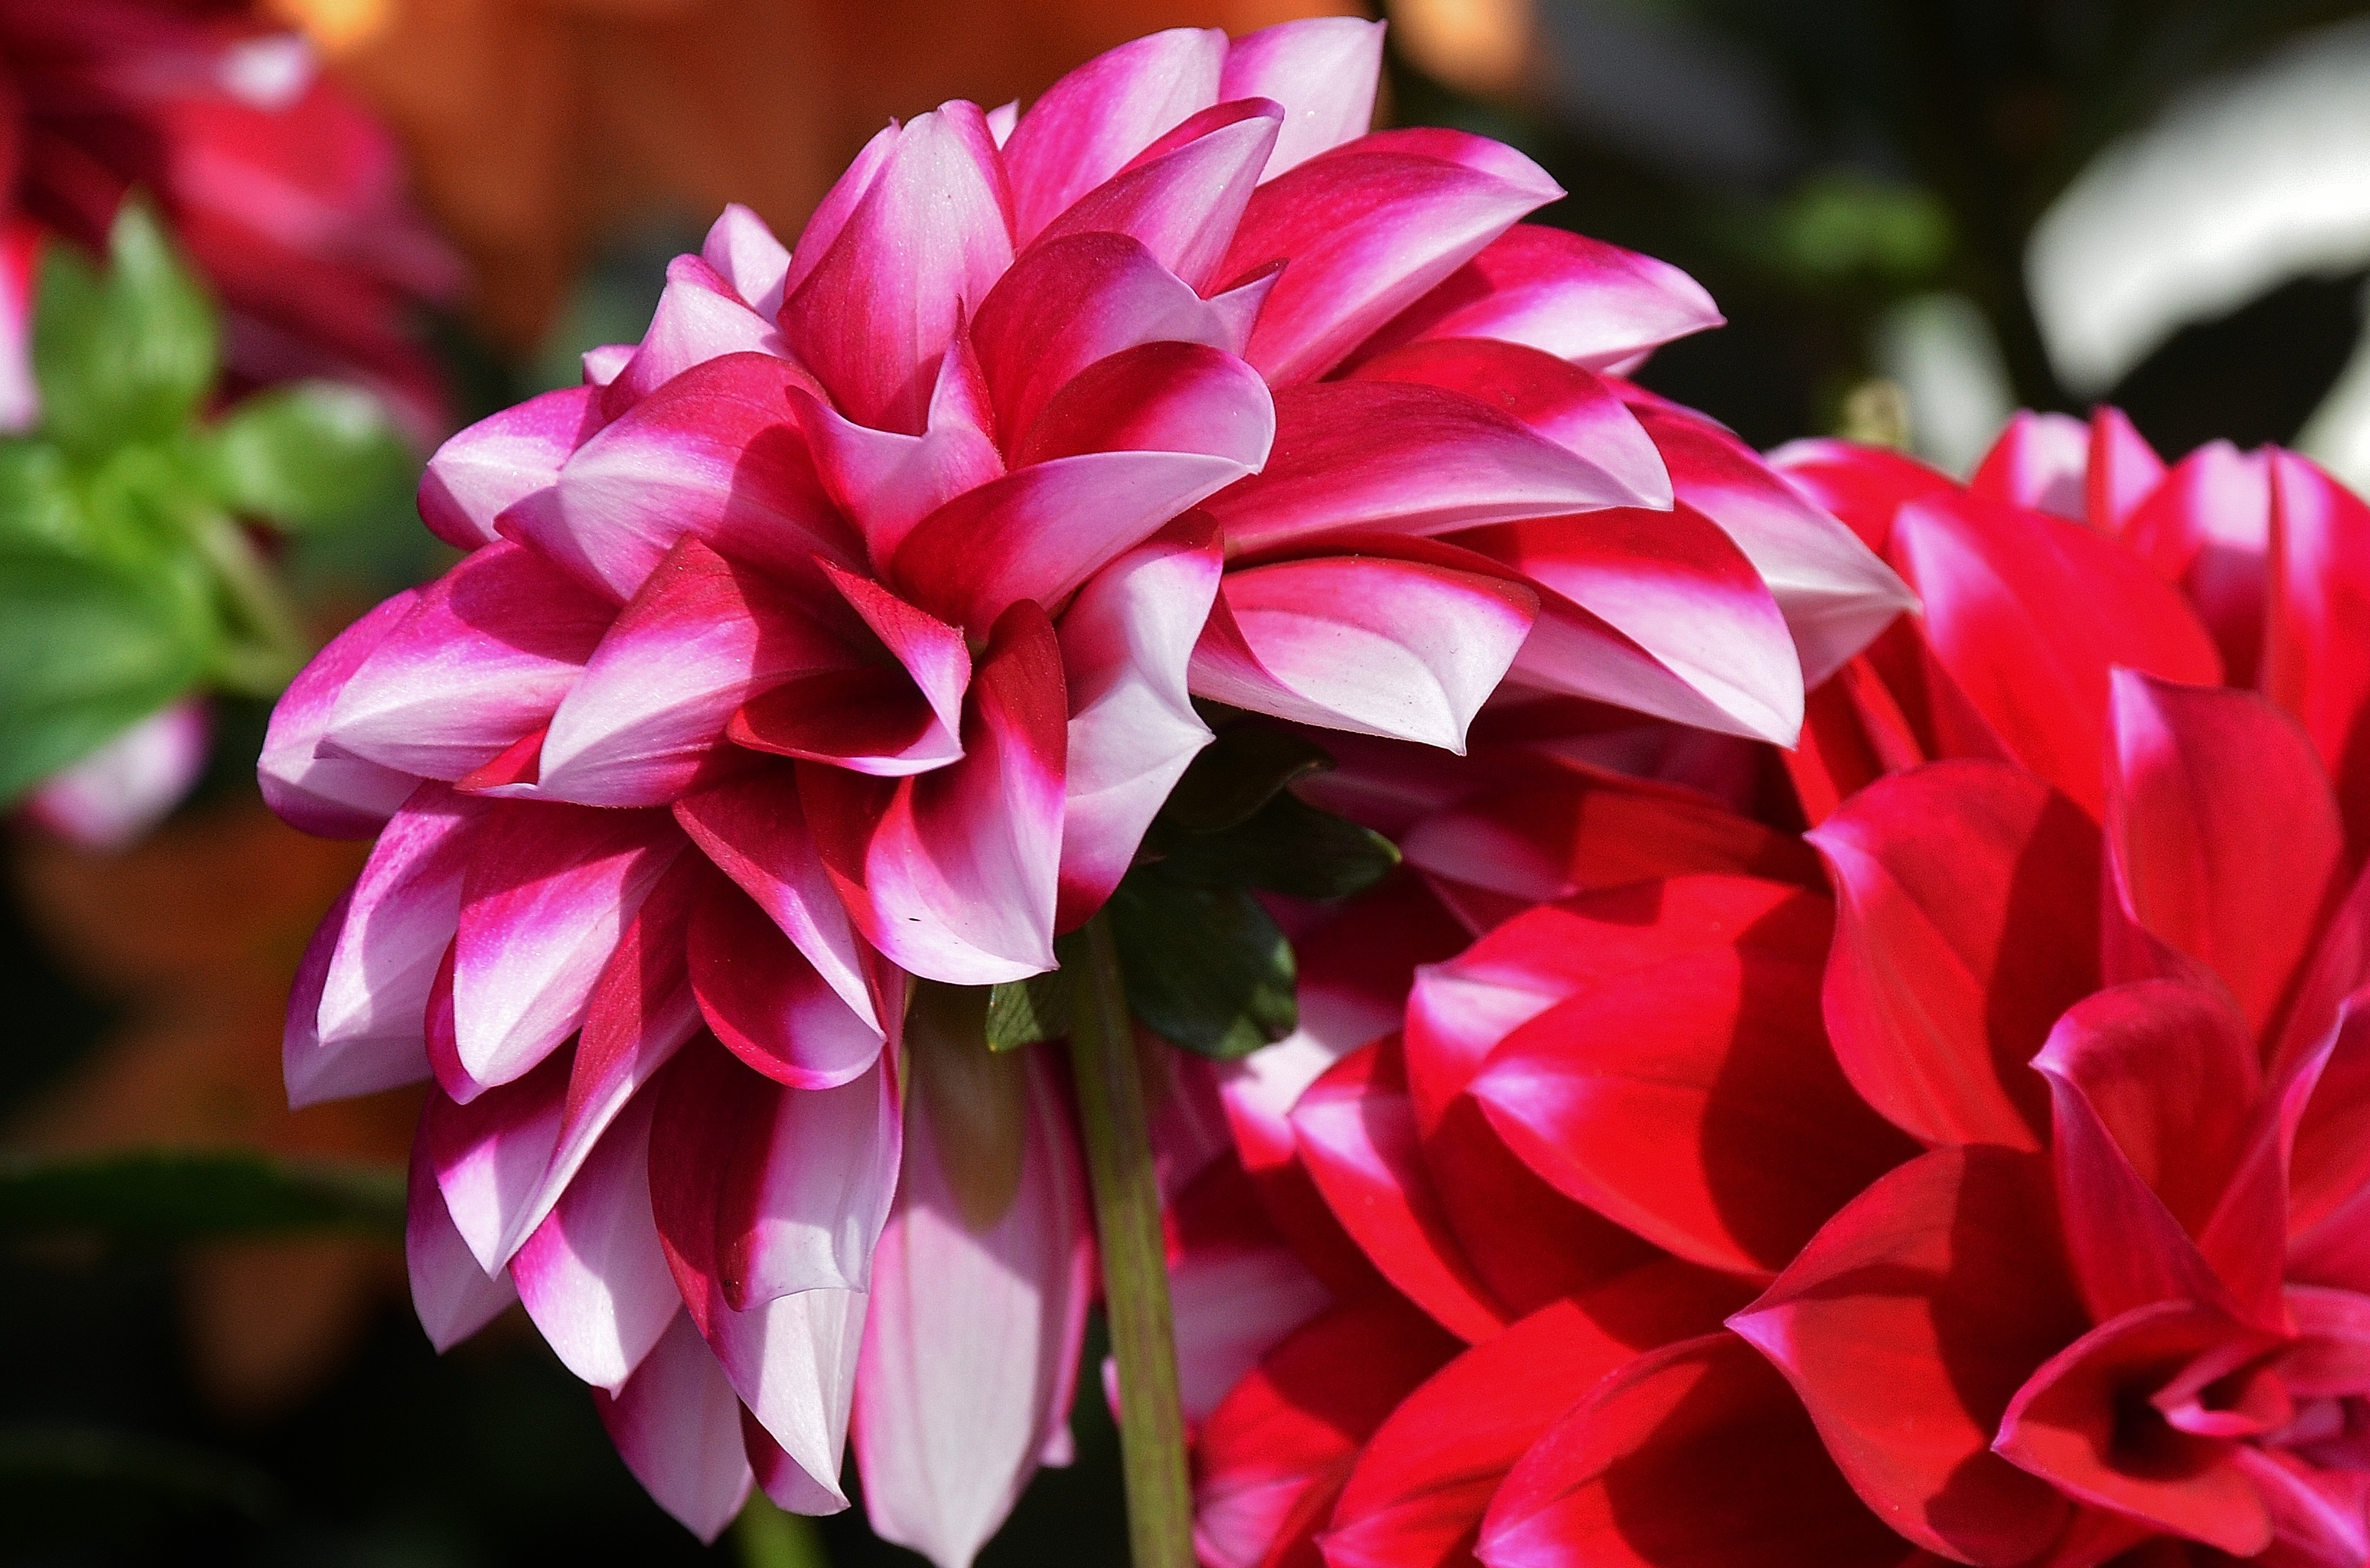
nature, plant, flower, petal, garden, pink, flora, dahlia, beautiful, macro photography, burgundy, flowering plant, daisy family, summer plant, annual plant, land plant